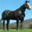
Label: horse